1883 Casamicciola earthquake

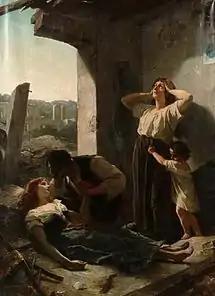
"Episode after 1883 earthquake at Casamicciola" (1884) by Rodolfo Morgari

The earthquake occurred on the northern slopes of Mount Epomeo along a near-vertical fault with an estimated length of . This depth is also consistent with the maximum depth where earthquakes are recorded and the location of the brittle–ductile transition zone, where rocks are able to fracture and cause earthquakes. An east-west or east-northeast–west-southwest fault structure was suggested as the cause of the earthquake. The earthquake's moment magnitude was estimated at between 4.6 and 5.2. Based on the documented observations, an east-west striking fault plane, measuring , was obtained and plasibly represent the source of the rupture.